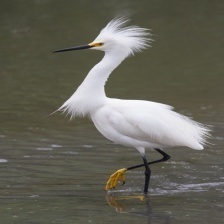
Species: SNOWY EGRET
Scientific name: EGRETTA THULA